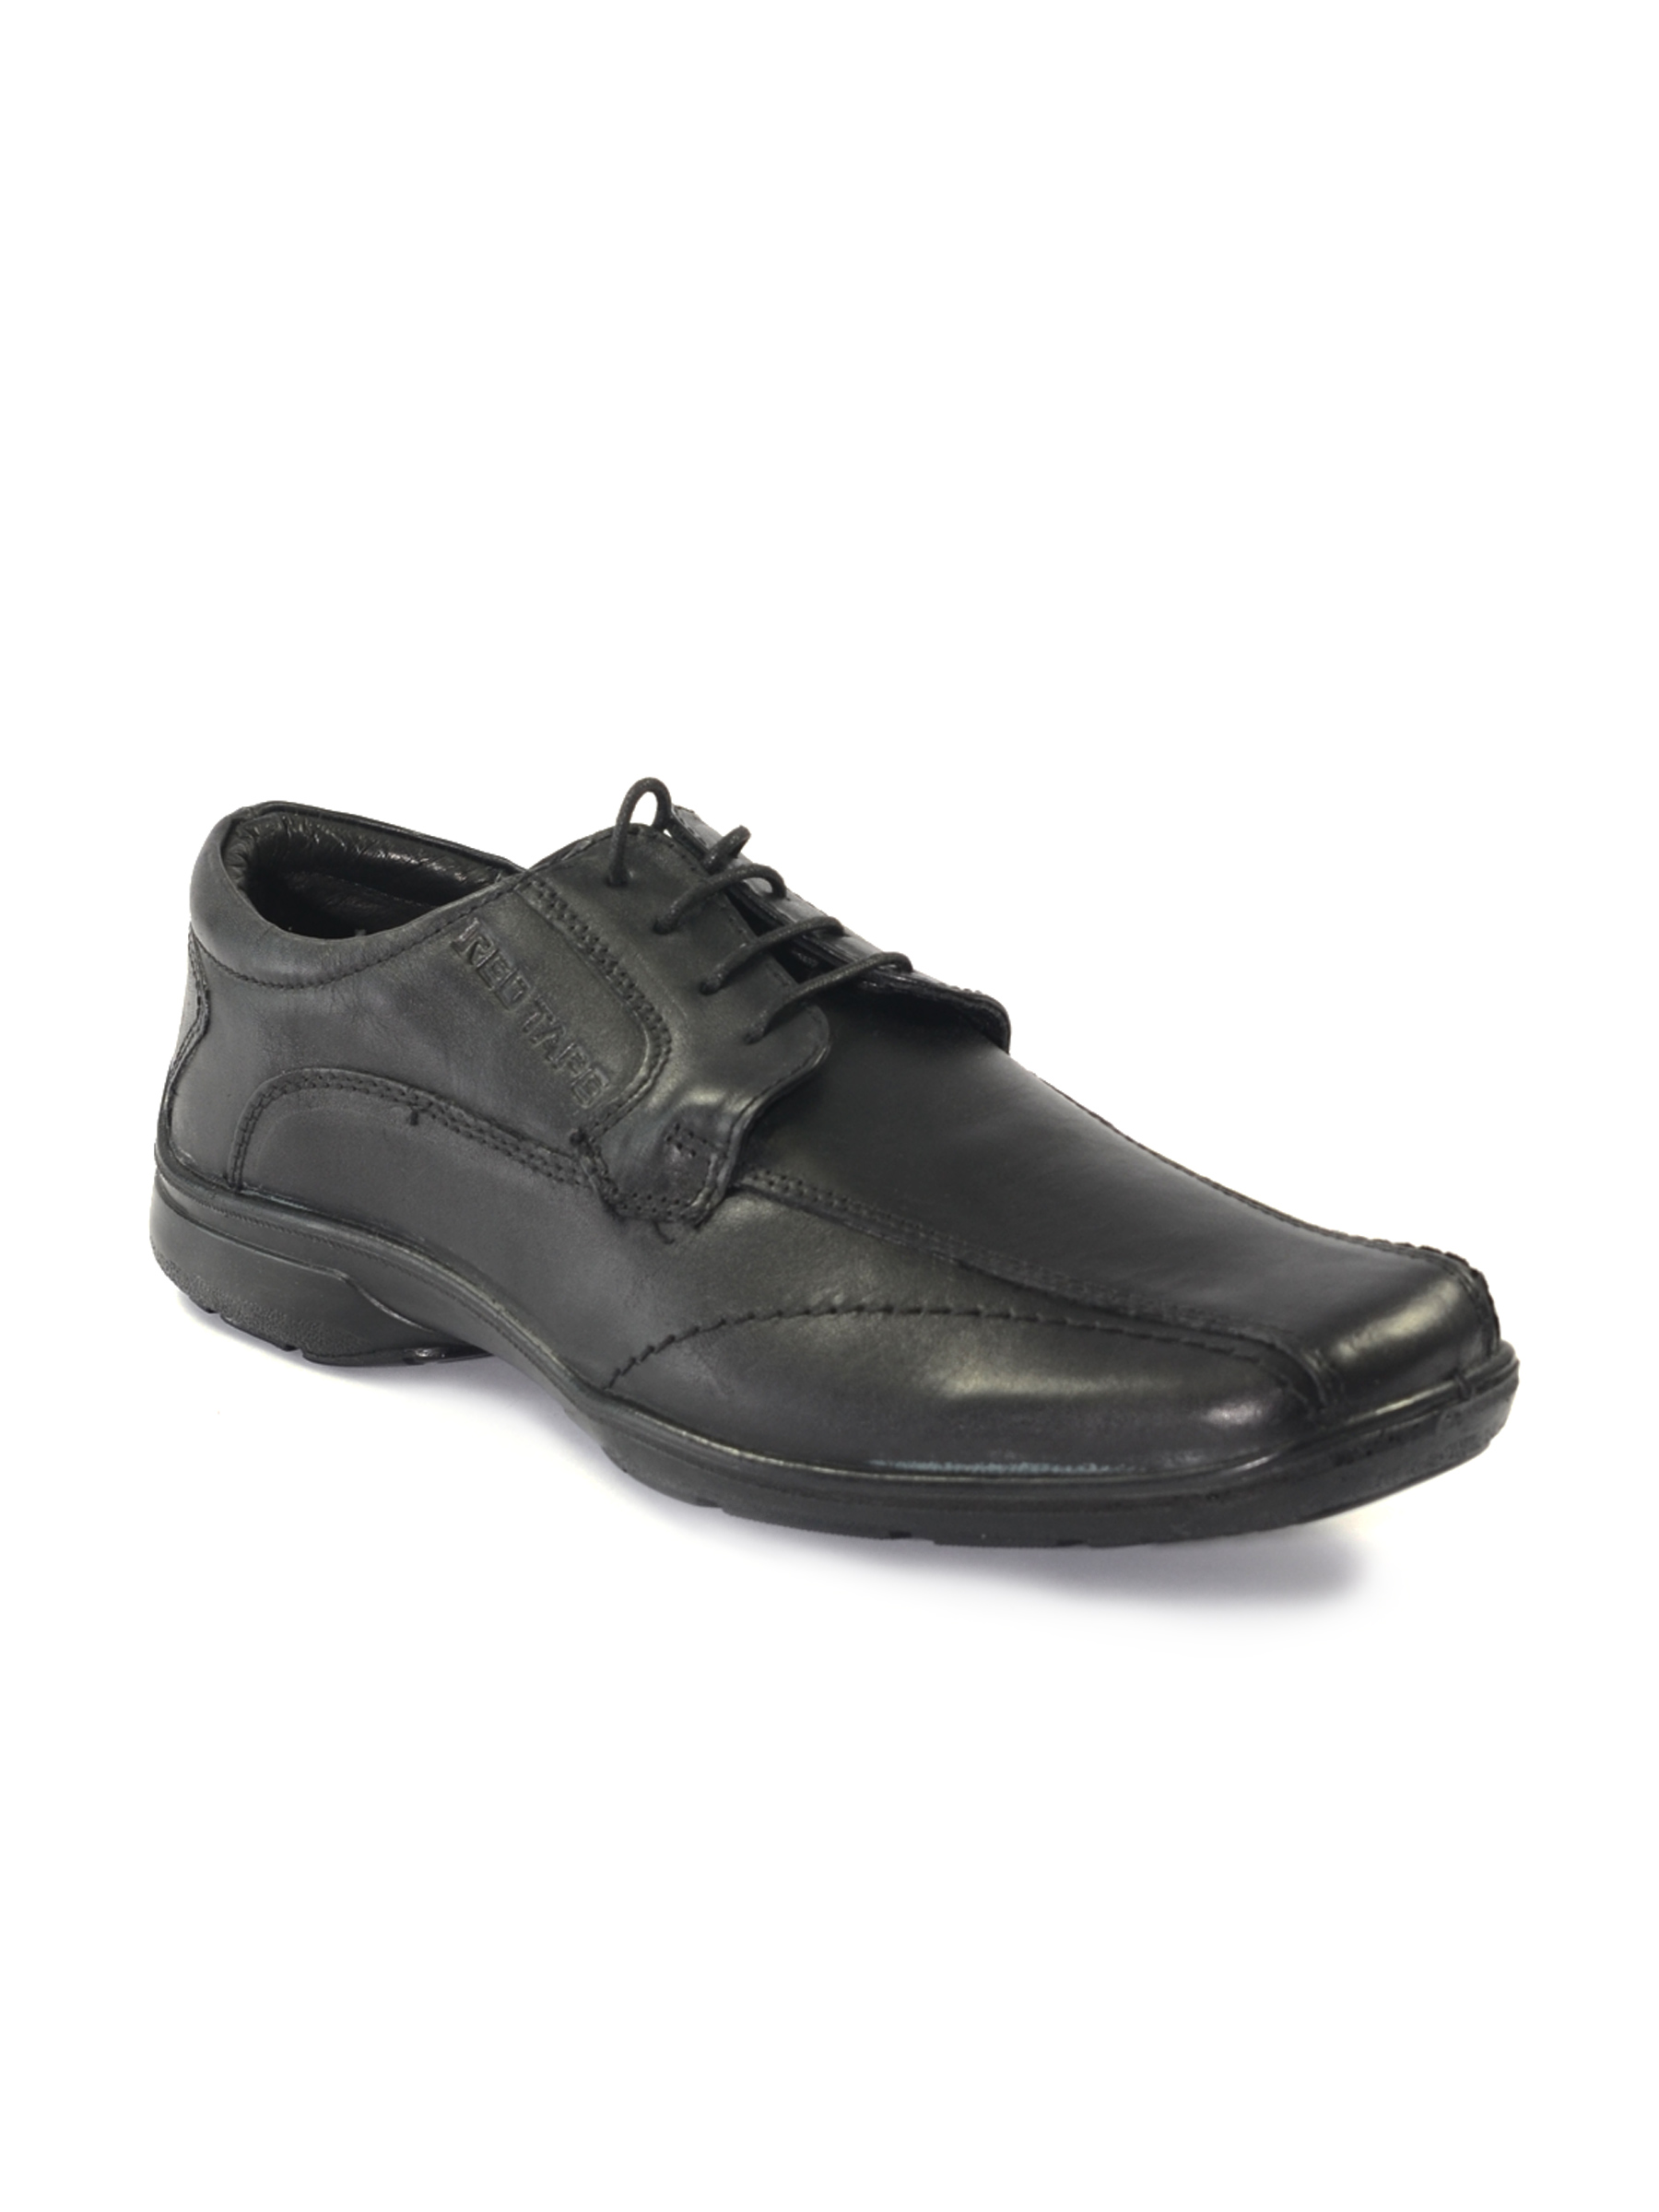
Red Tape Men's Black Formal Shoe
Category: Footwear / Shoes / Formal Shoes
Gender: Men
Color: Black
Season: Winter 2018
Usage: Formal